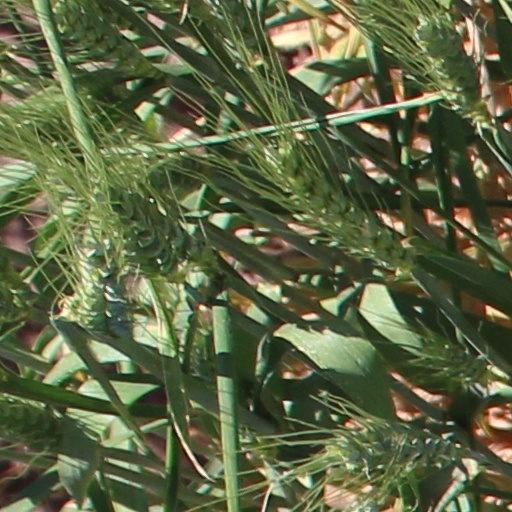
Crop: wheat